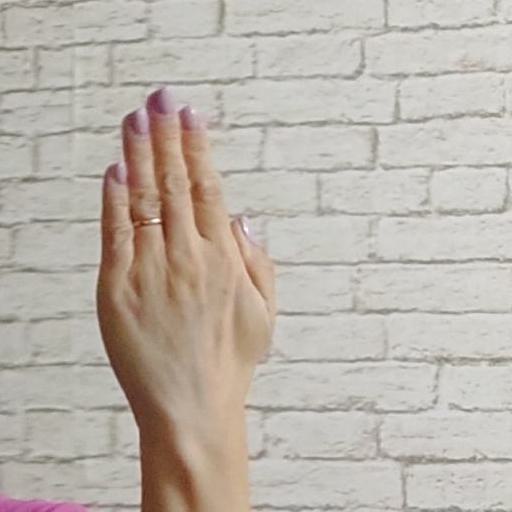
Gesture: stop_inverted